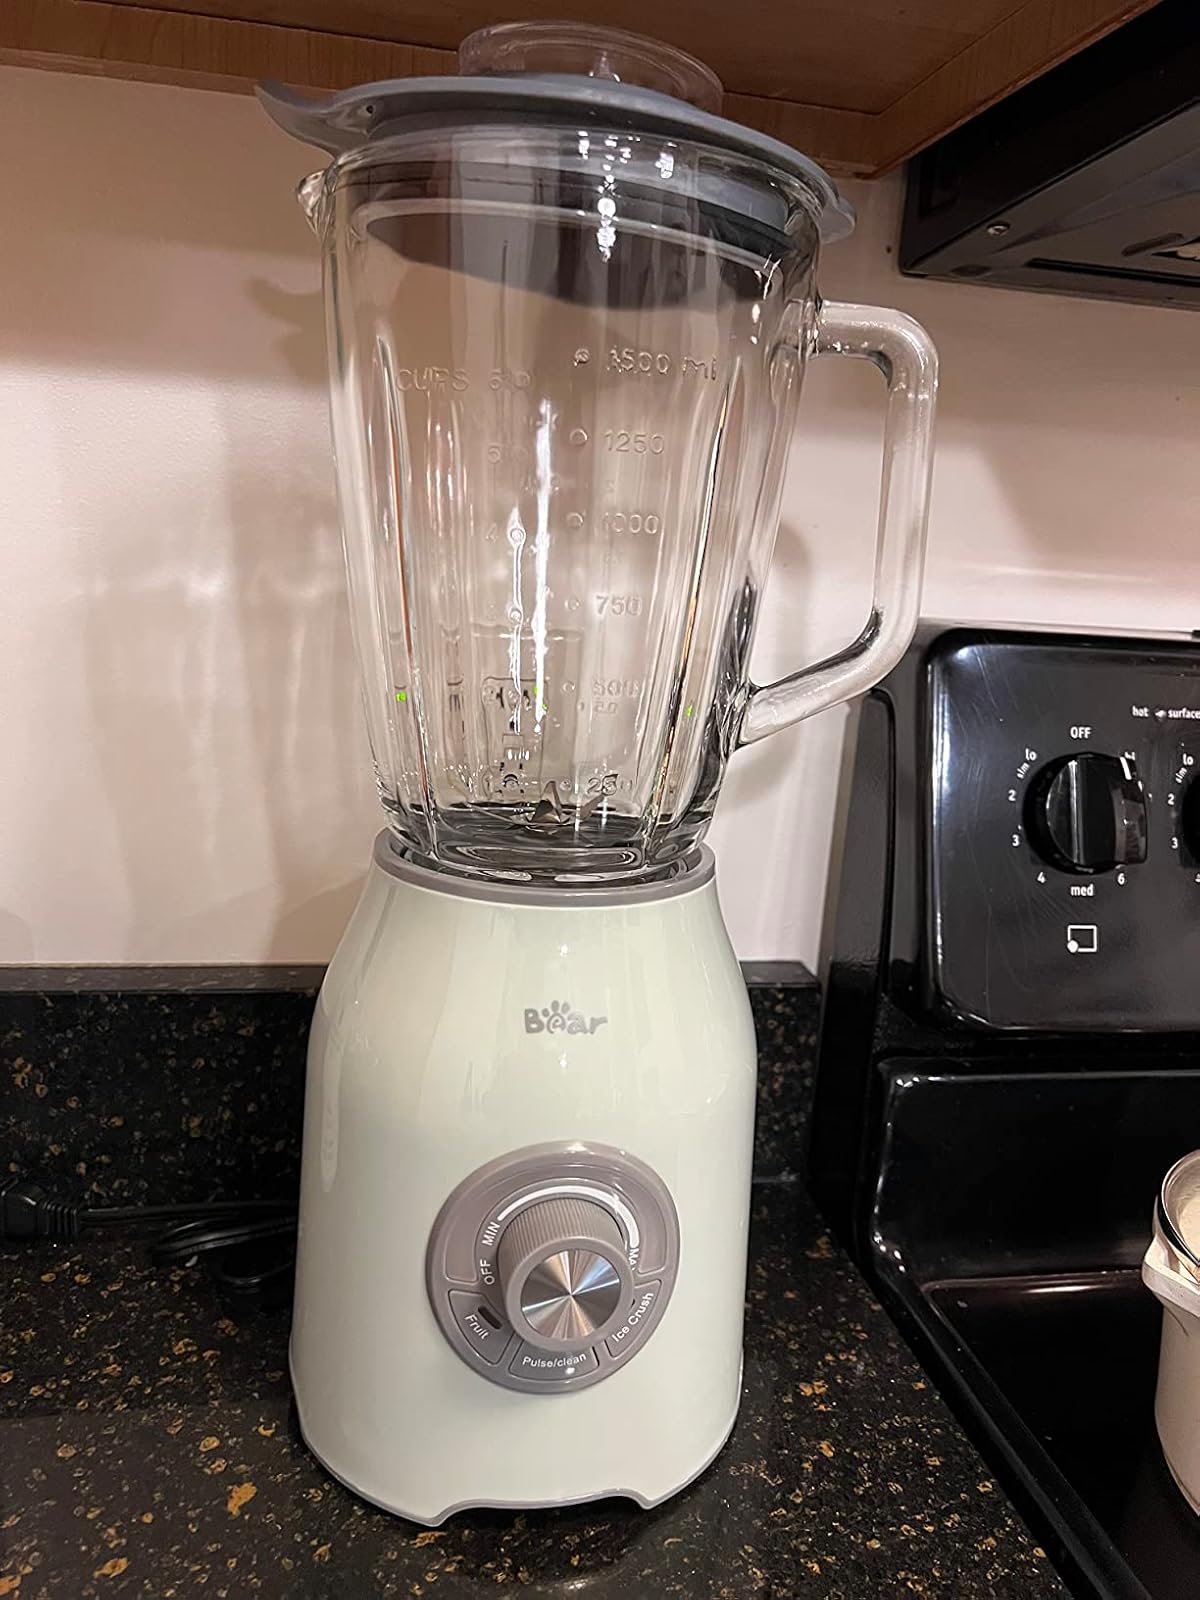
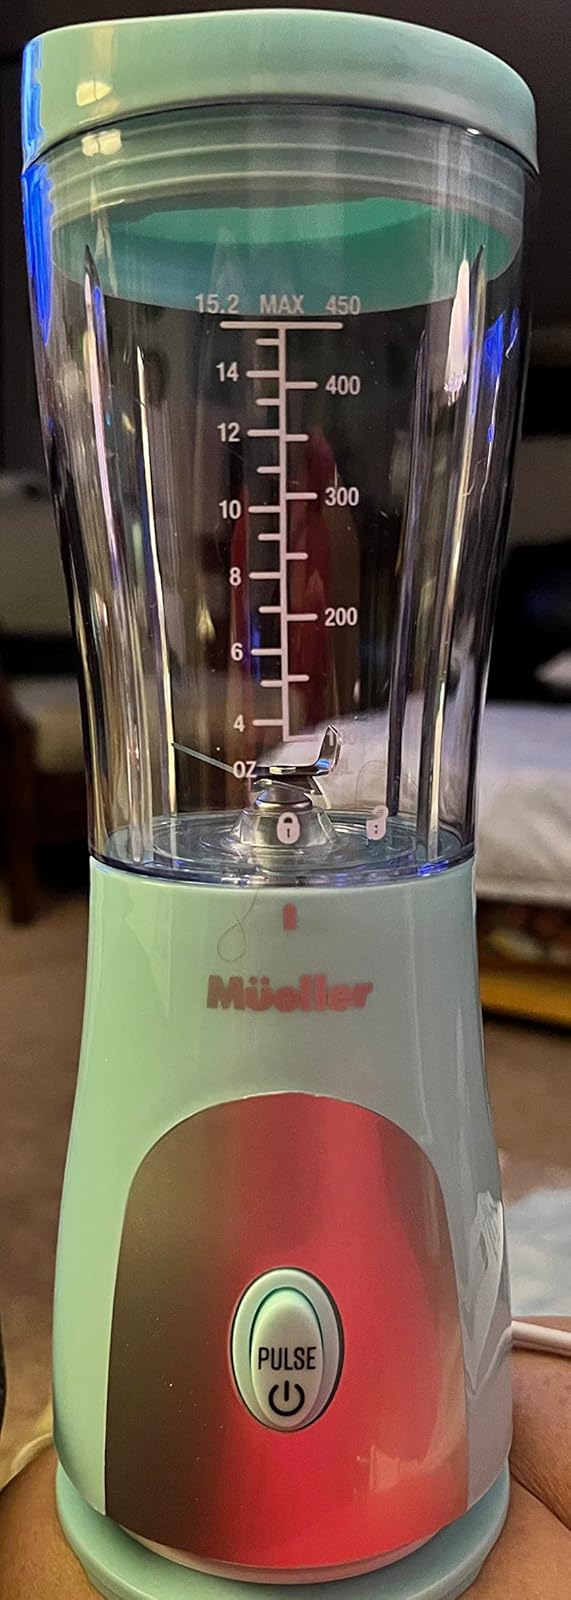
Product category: items_blender
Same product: no